Towan Head

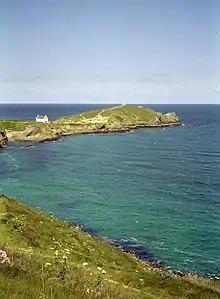
Towan Head

Towan Head is a headland one mile west of Newquay on the north coast of Cornwall, England, United Kingdom. It is at the western end of Newquay Bay. The headland points north and Fistral Beach is immediately to the south.